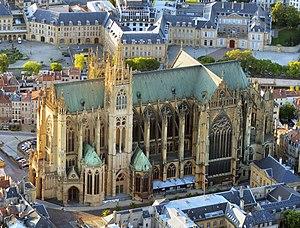
Metz centre ville